Mitch White (baseball)

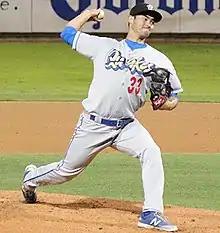
White with the Rancho Cucamonga Quakes

Mitchell Harrison White (born December 28, 1994) is an American professional baseball pitcher for the SSG Landers of the KBO League. He has previously played in Major League Baseball (MLB) for the Los Angeles Dodgers, Toronto Blue Jays, San Francisco Giants, and Milwaukee Brewers.